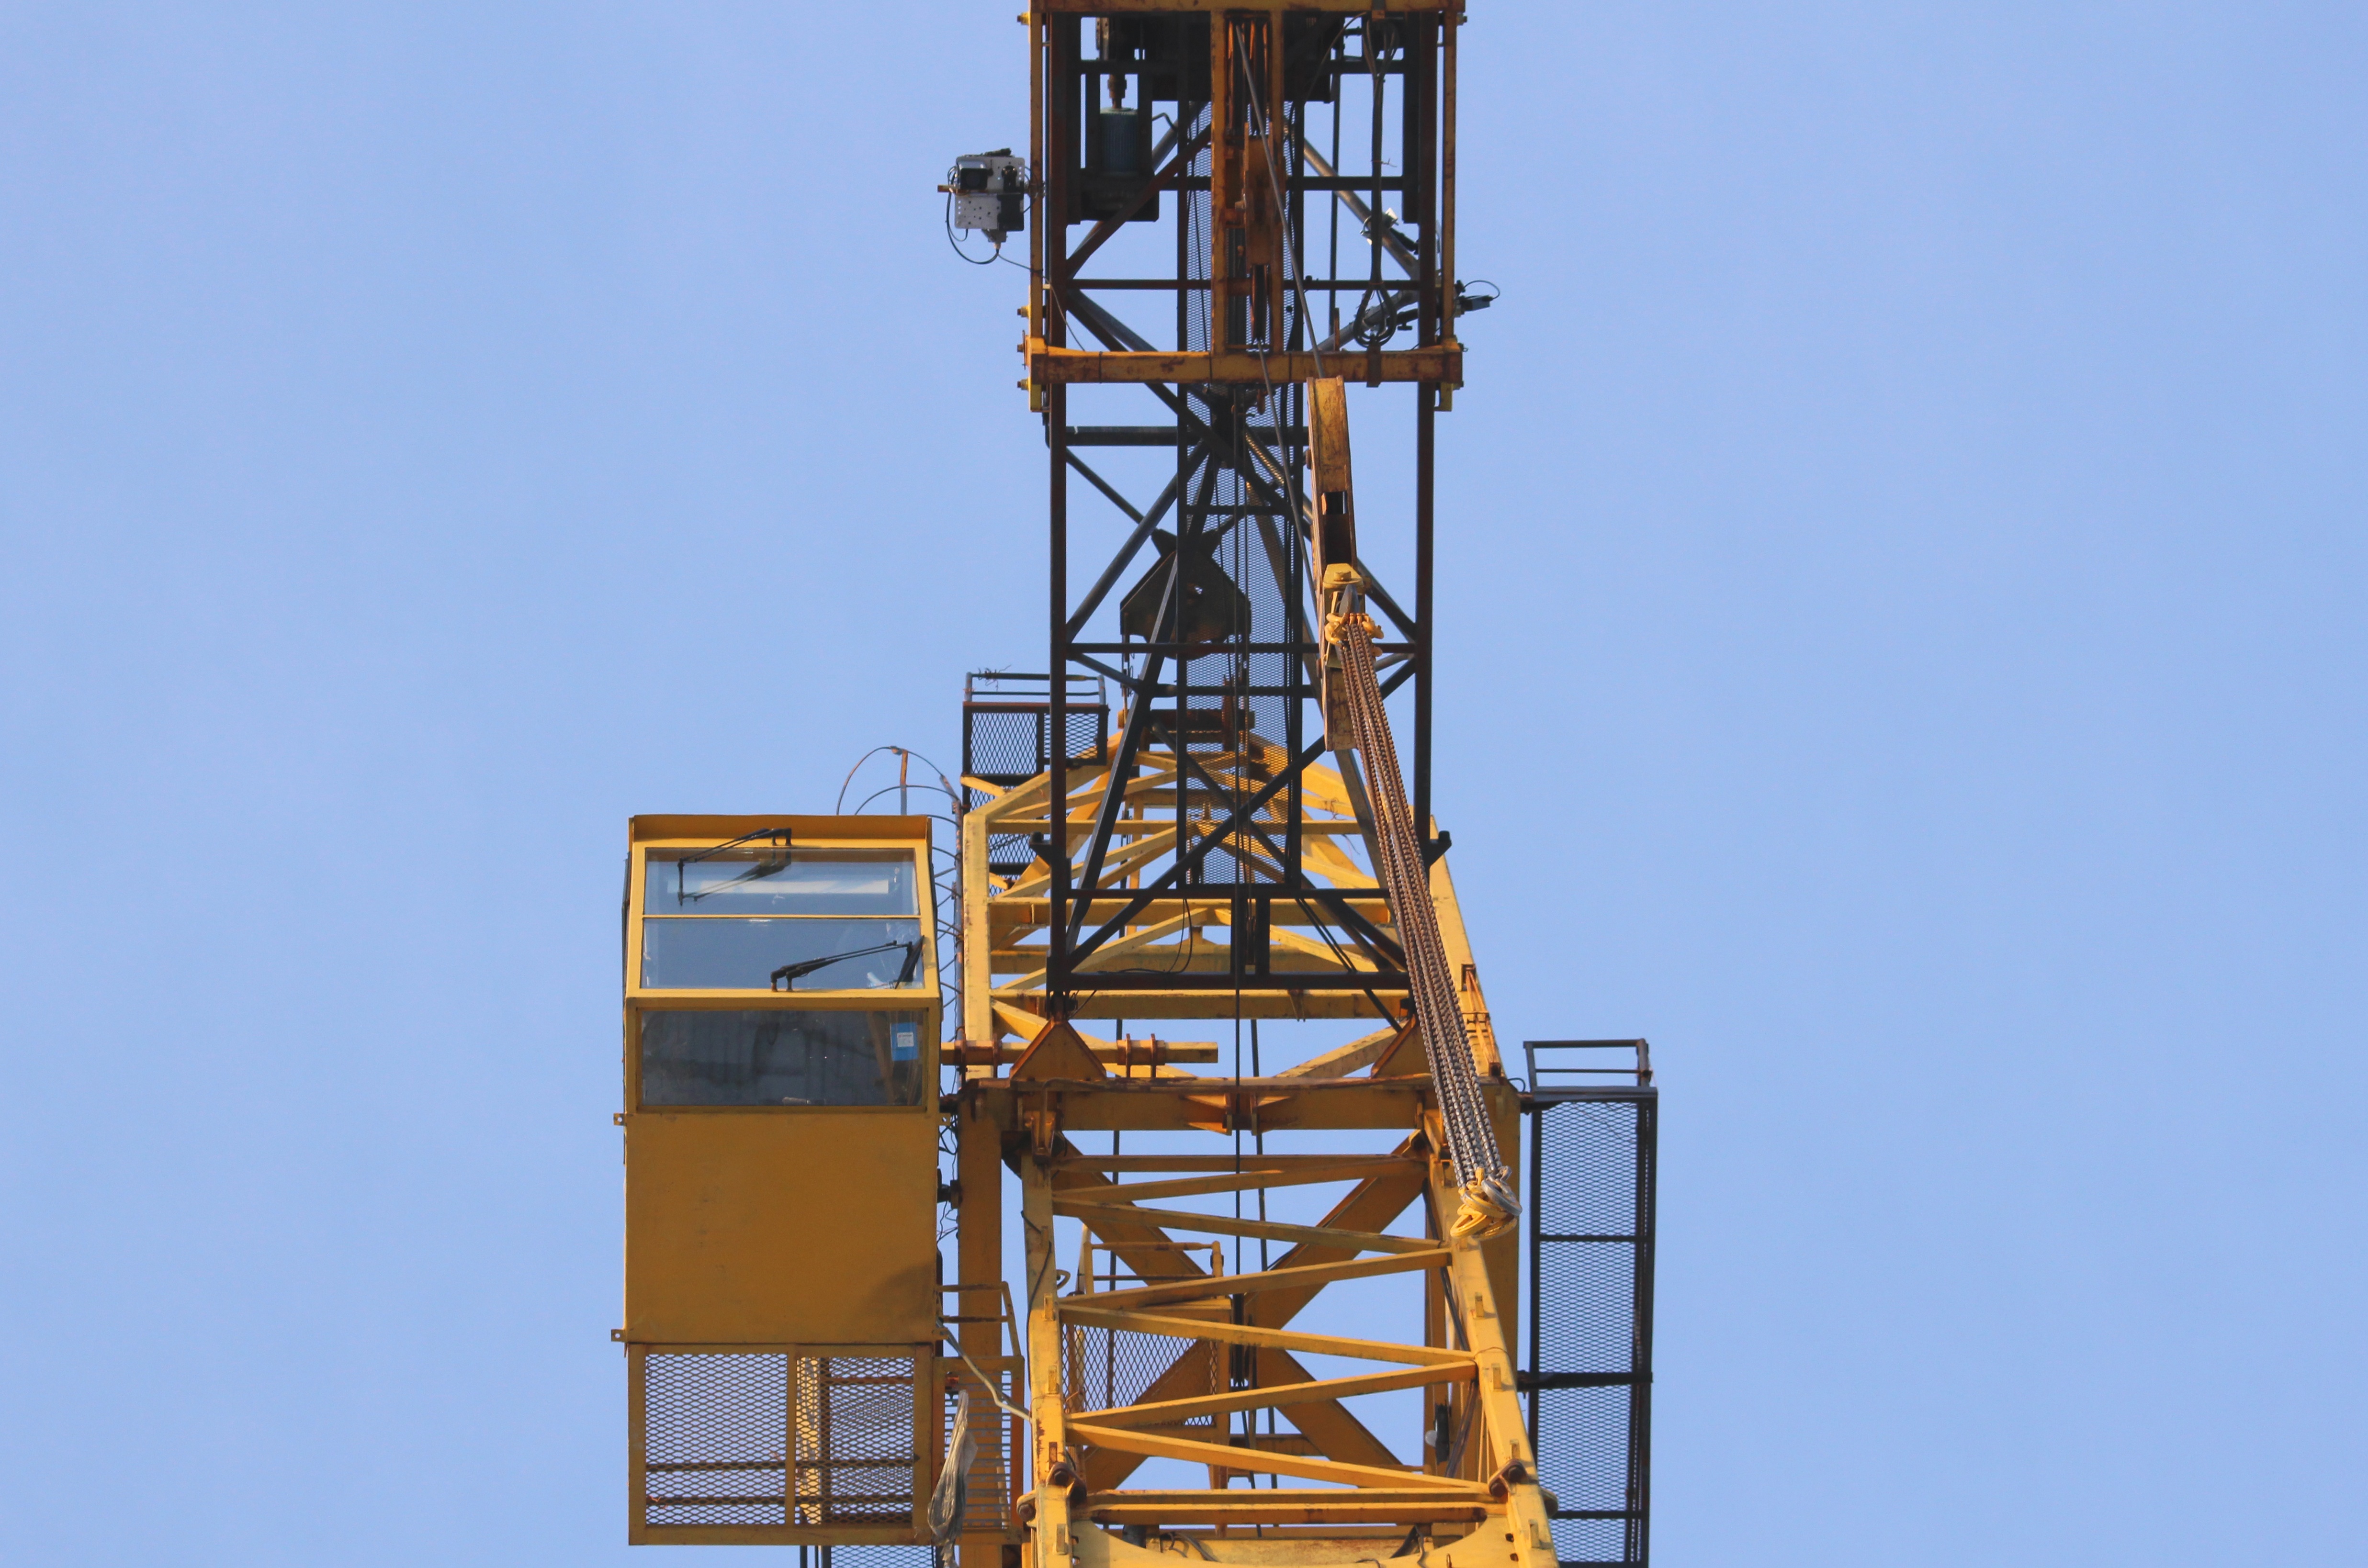
vehicle, tower, mast, electricity, crane, observation tower, construction equipment, drilling rig, oil field